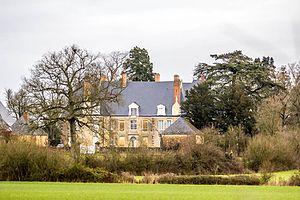
Château de Martigné
Cet article recense les monuments historiques de l'arrondissement de La Flèche, dans le département de la Sarthe, en France.
Le château de Martigné est un château construit à partir du XVᵉ siècle sur la commune de Avessé dans le département de la Sarthe. Il est inscrit en totalité intérieur et extérieur au titre des monuments historiques.
Avessé est une commune française, située dans le département de la Sarthe en région Pays de la Loire, peuplée de 375 habitants.